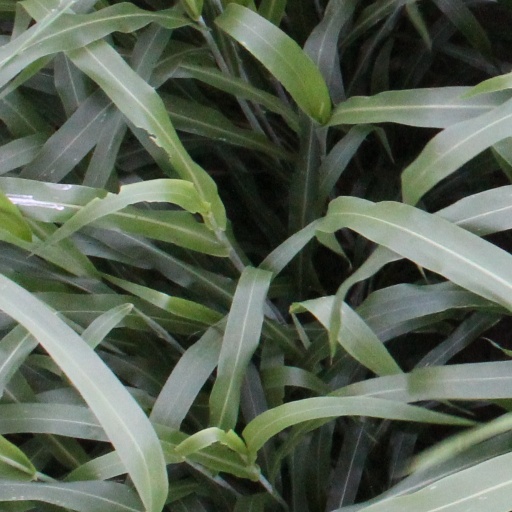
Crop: sorghum